Shōten

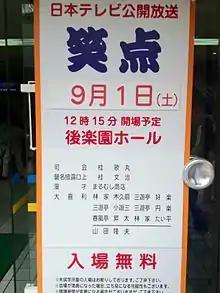
NTV Shōten at Korakuen Hall in 2012

is a Japanese TV comedy program that has been continuously broadcast on Sunday evenings on Nippon TV since 15 May 1966, making it the second-longest running variety TV show in Japan.